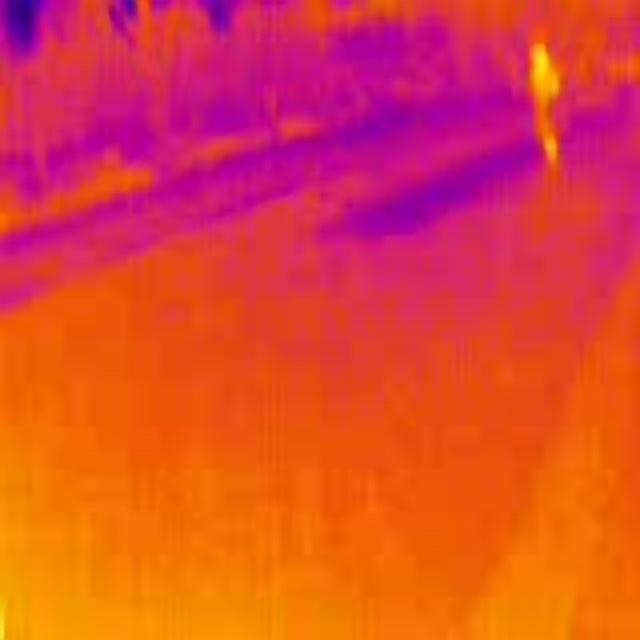
Detected objects:
label: person